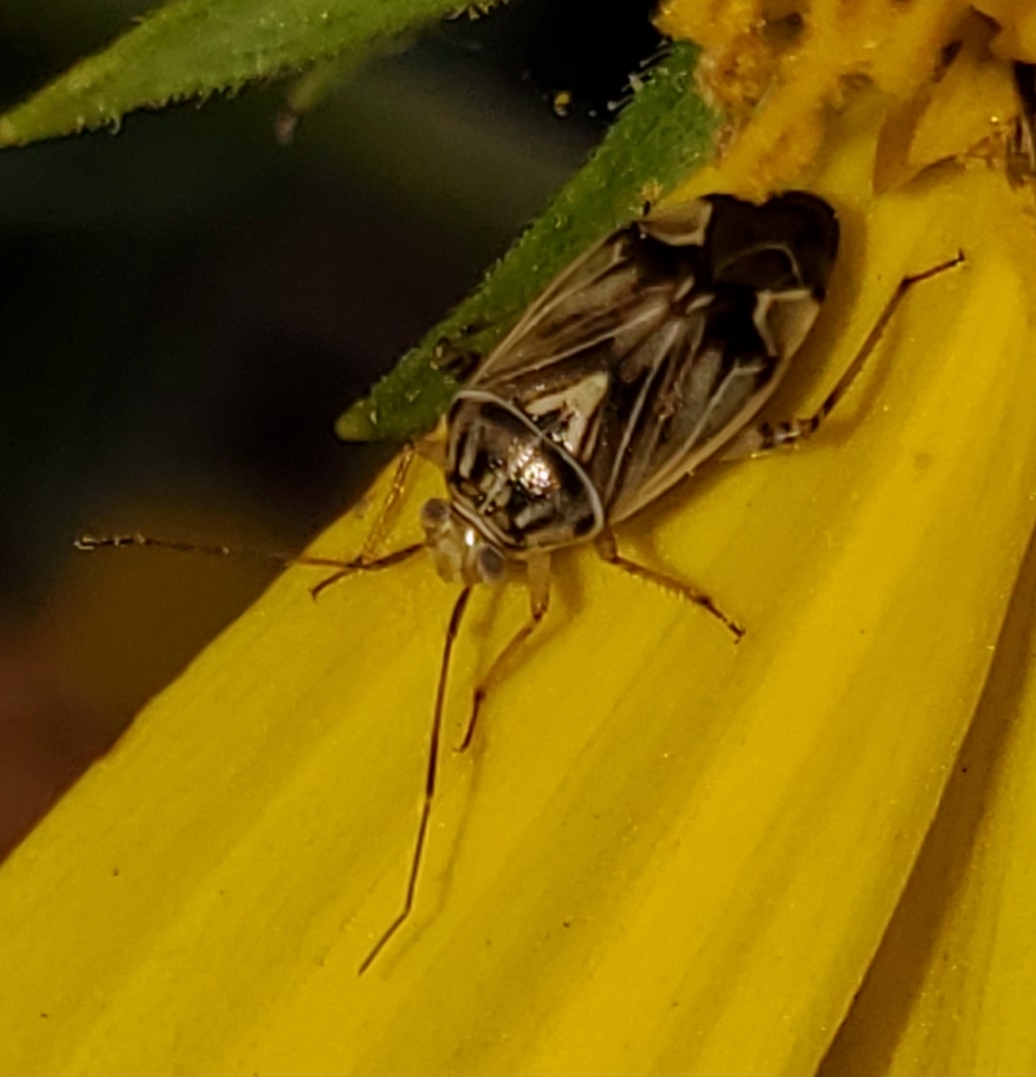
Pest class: lygus_bug